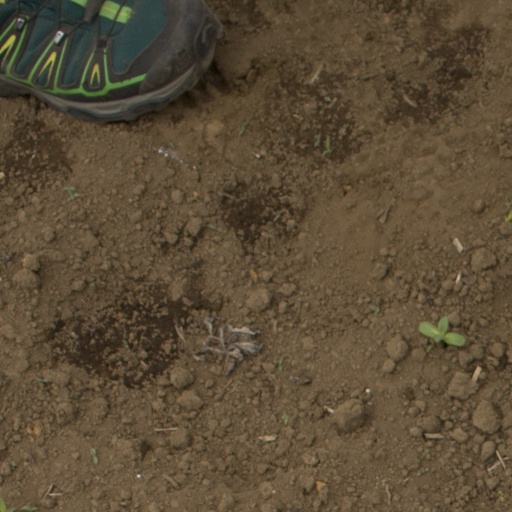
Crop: Jerusalem artichoke